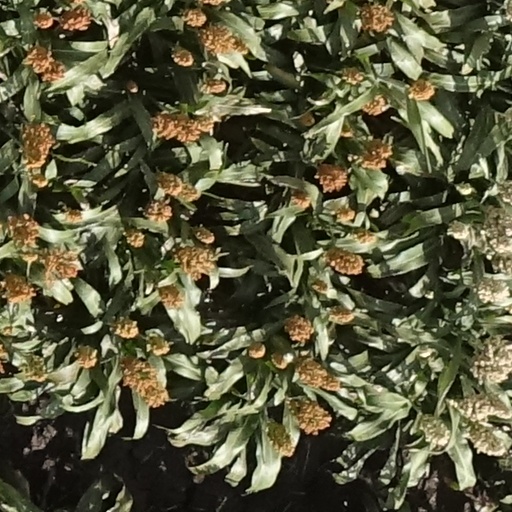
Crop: sorghum